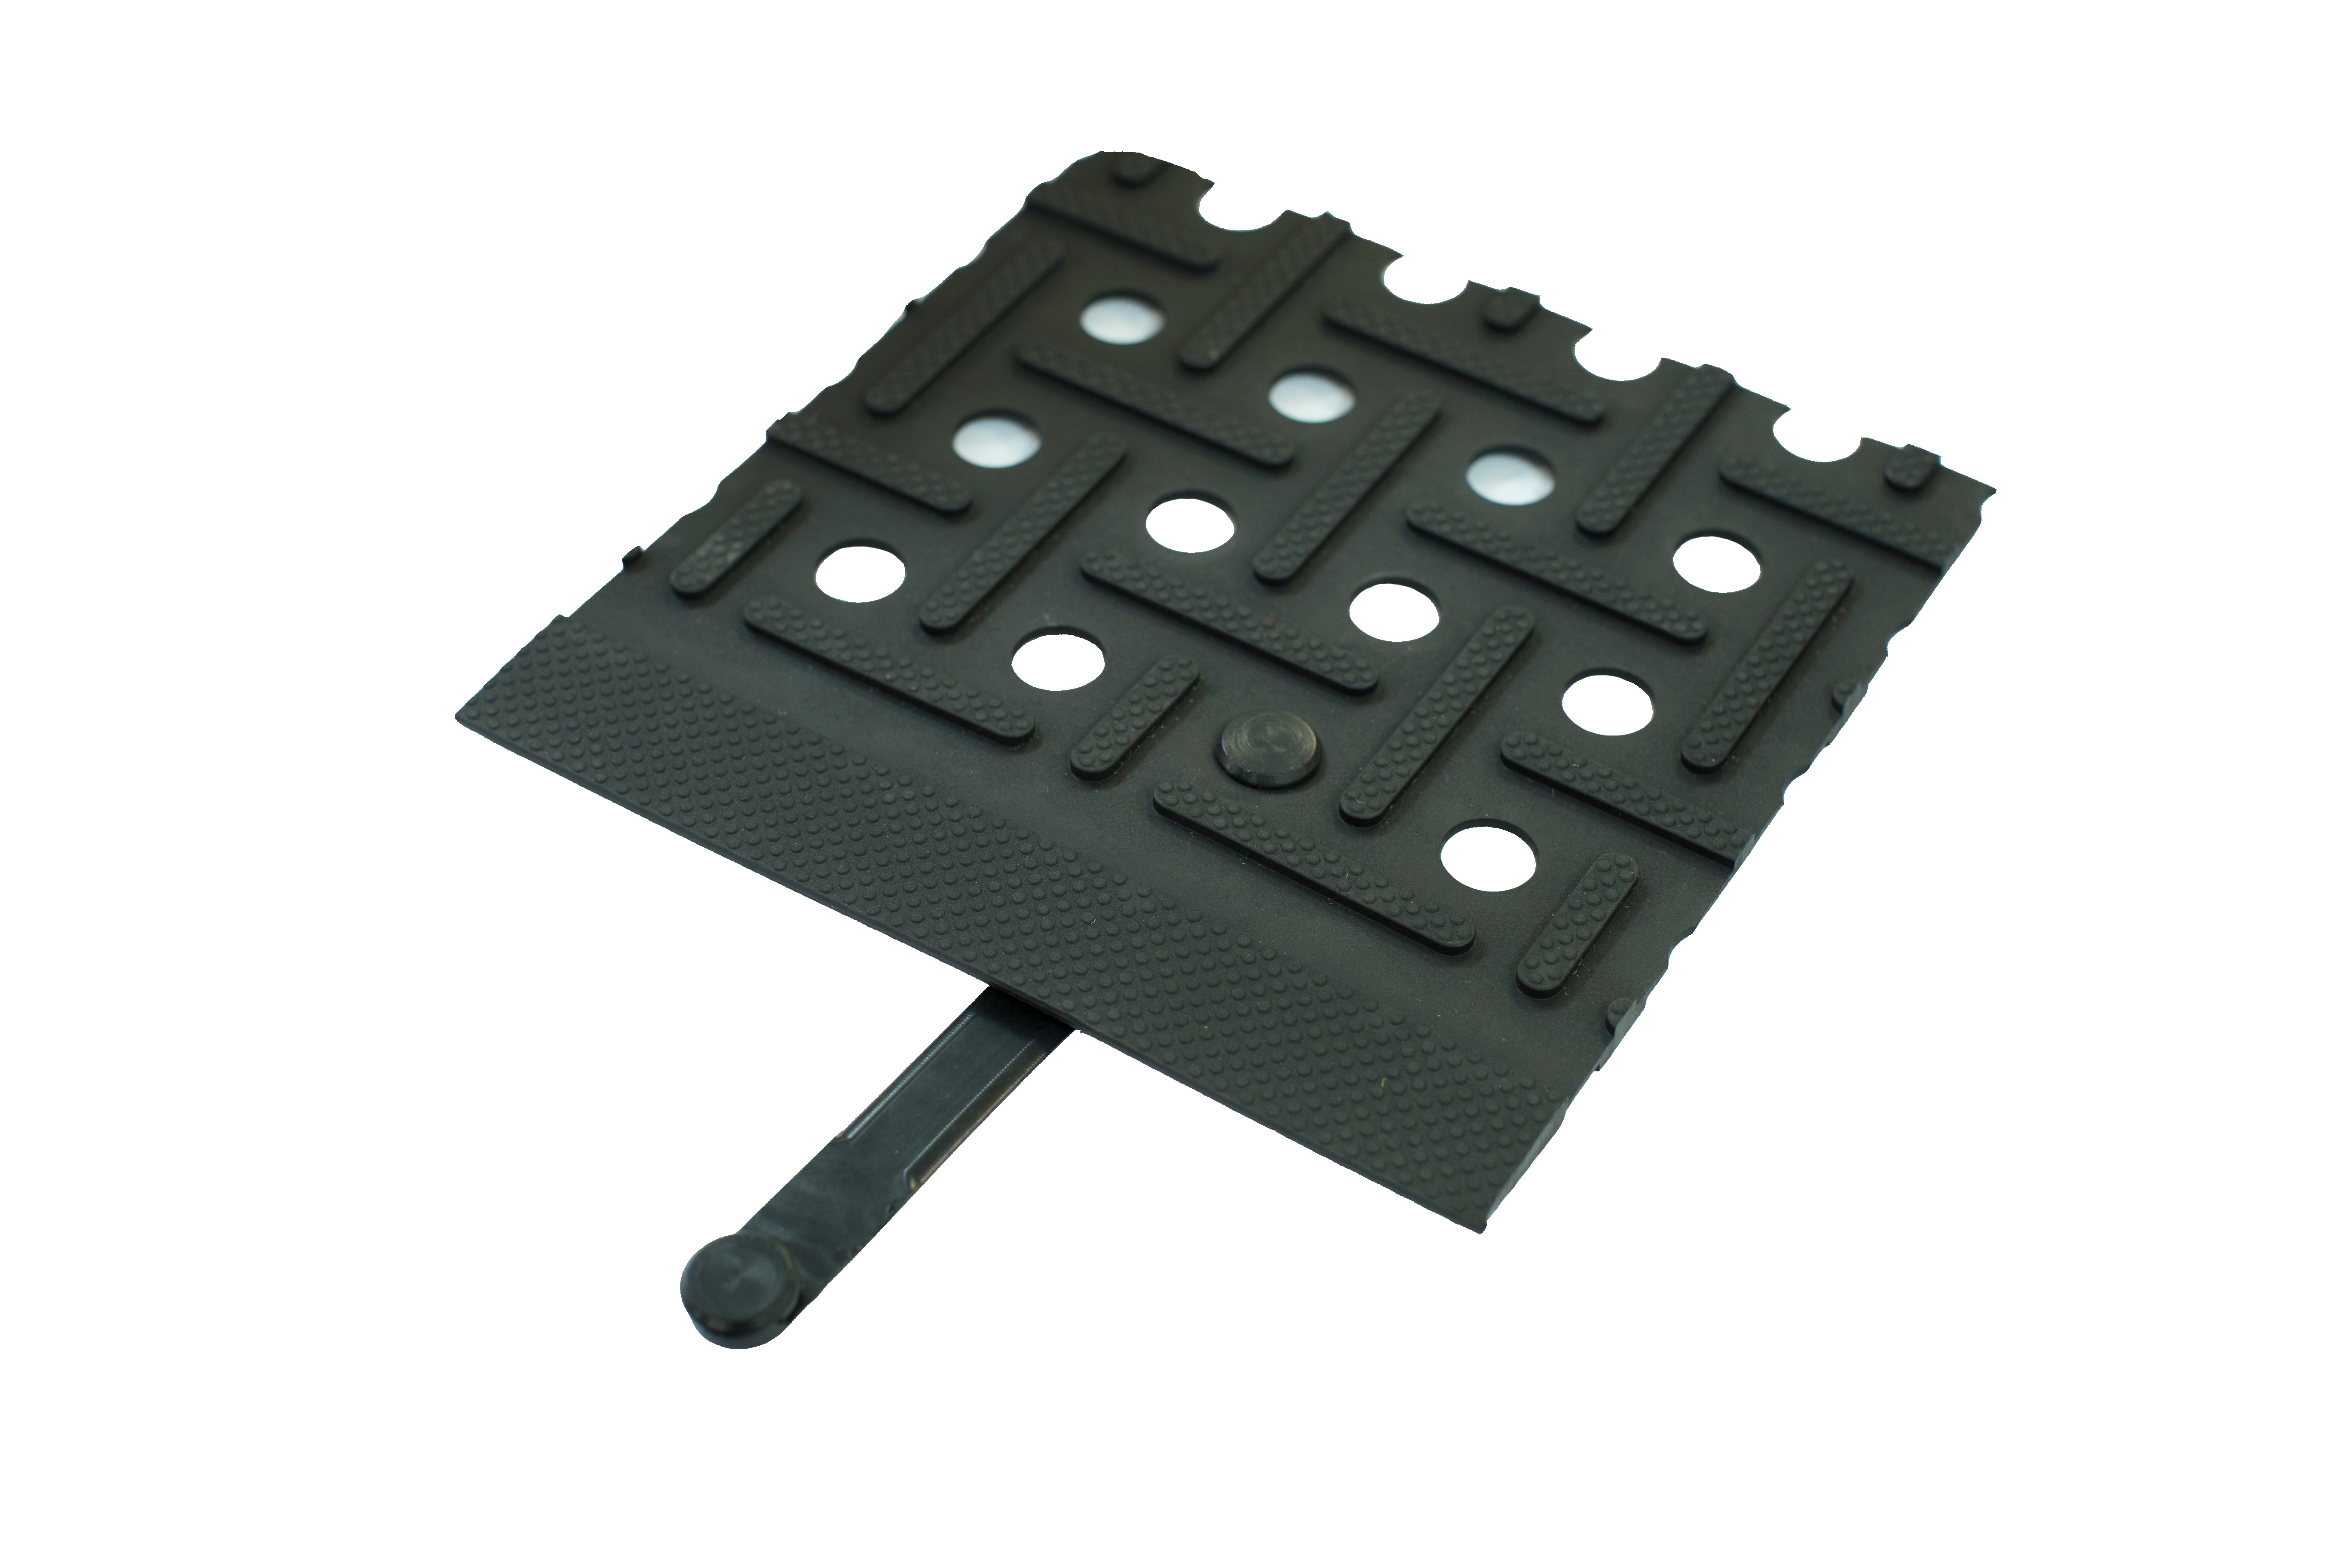
Kleen Thru Plus Connectors
Used to connect Kleen Thru Plus mats together to create long runners Sit underneath the mats to avoid tripping hazards
Brand: NZ Mats
Category: Home & Garden > Household Supplies > Floor Protection Films & Runners